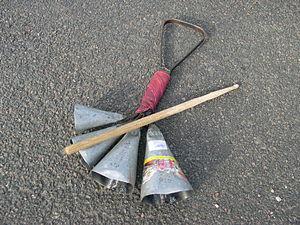
Agogo en acier à quatre cloches avec sa baguette en bois.
L'agogô ou gongué est un instrument de musique d'origine africaine. C'est un instrument de percussion idiophone constitué d'une ou plusieurs cloches en bois ou en métal, reliées entre elles, et frappées au moyen d'une baguette.